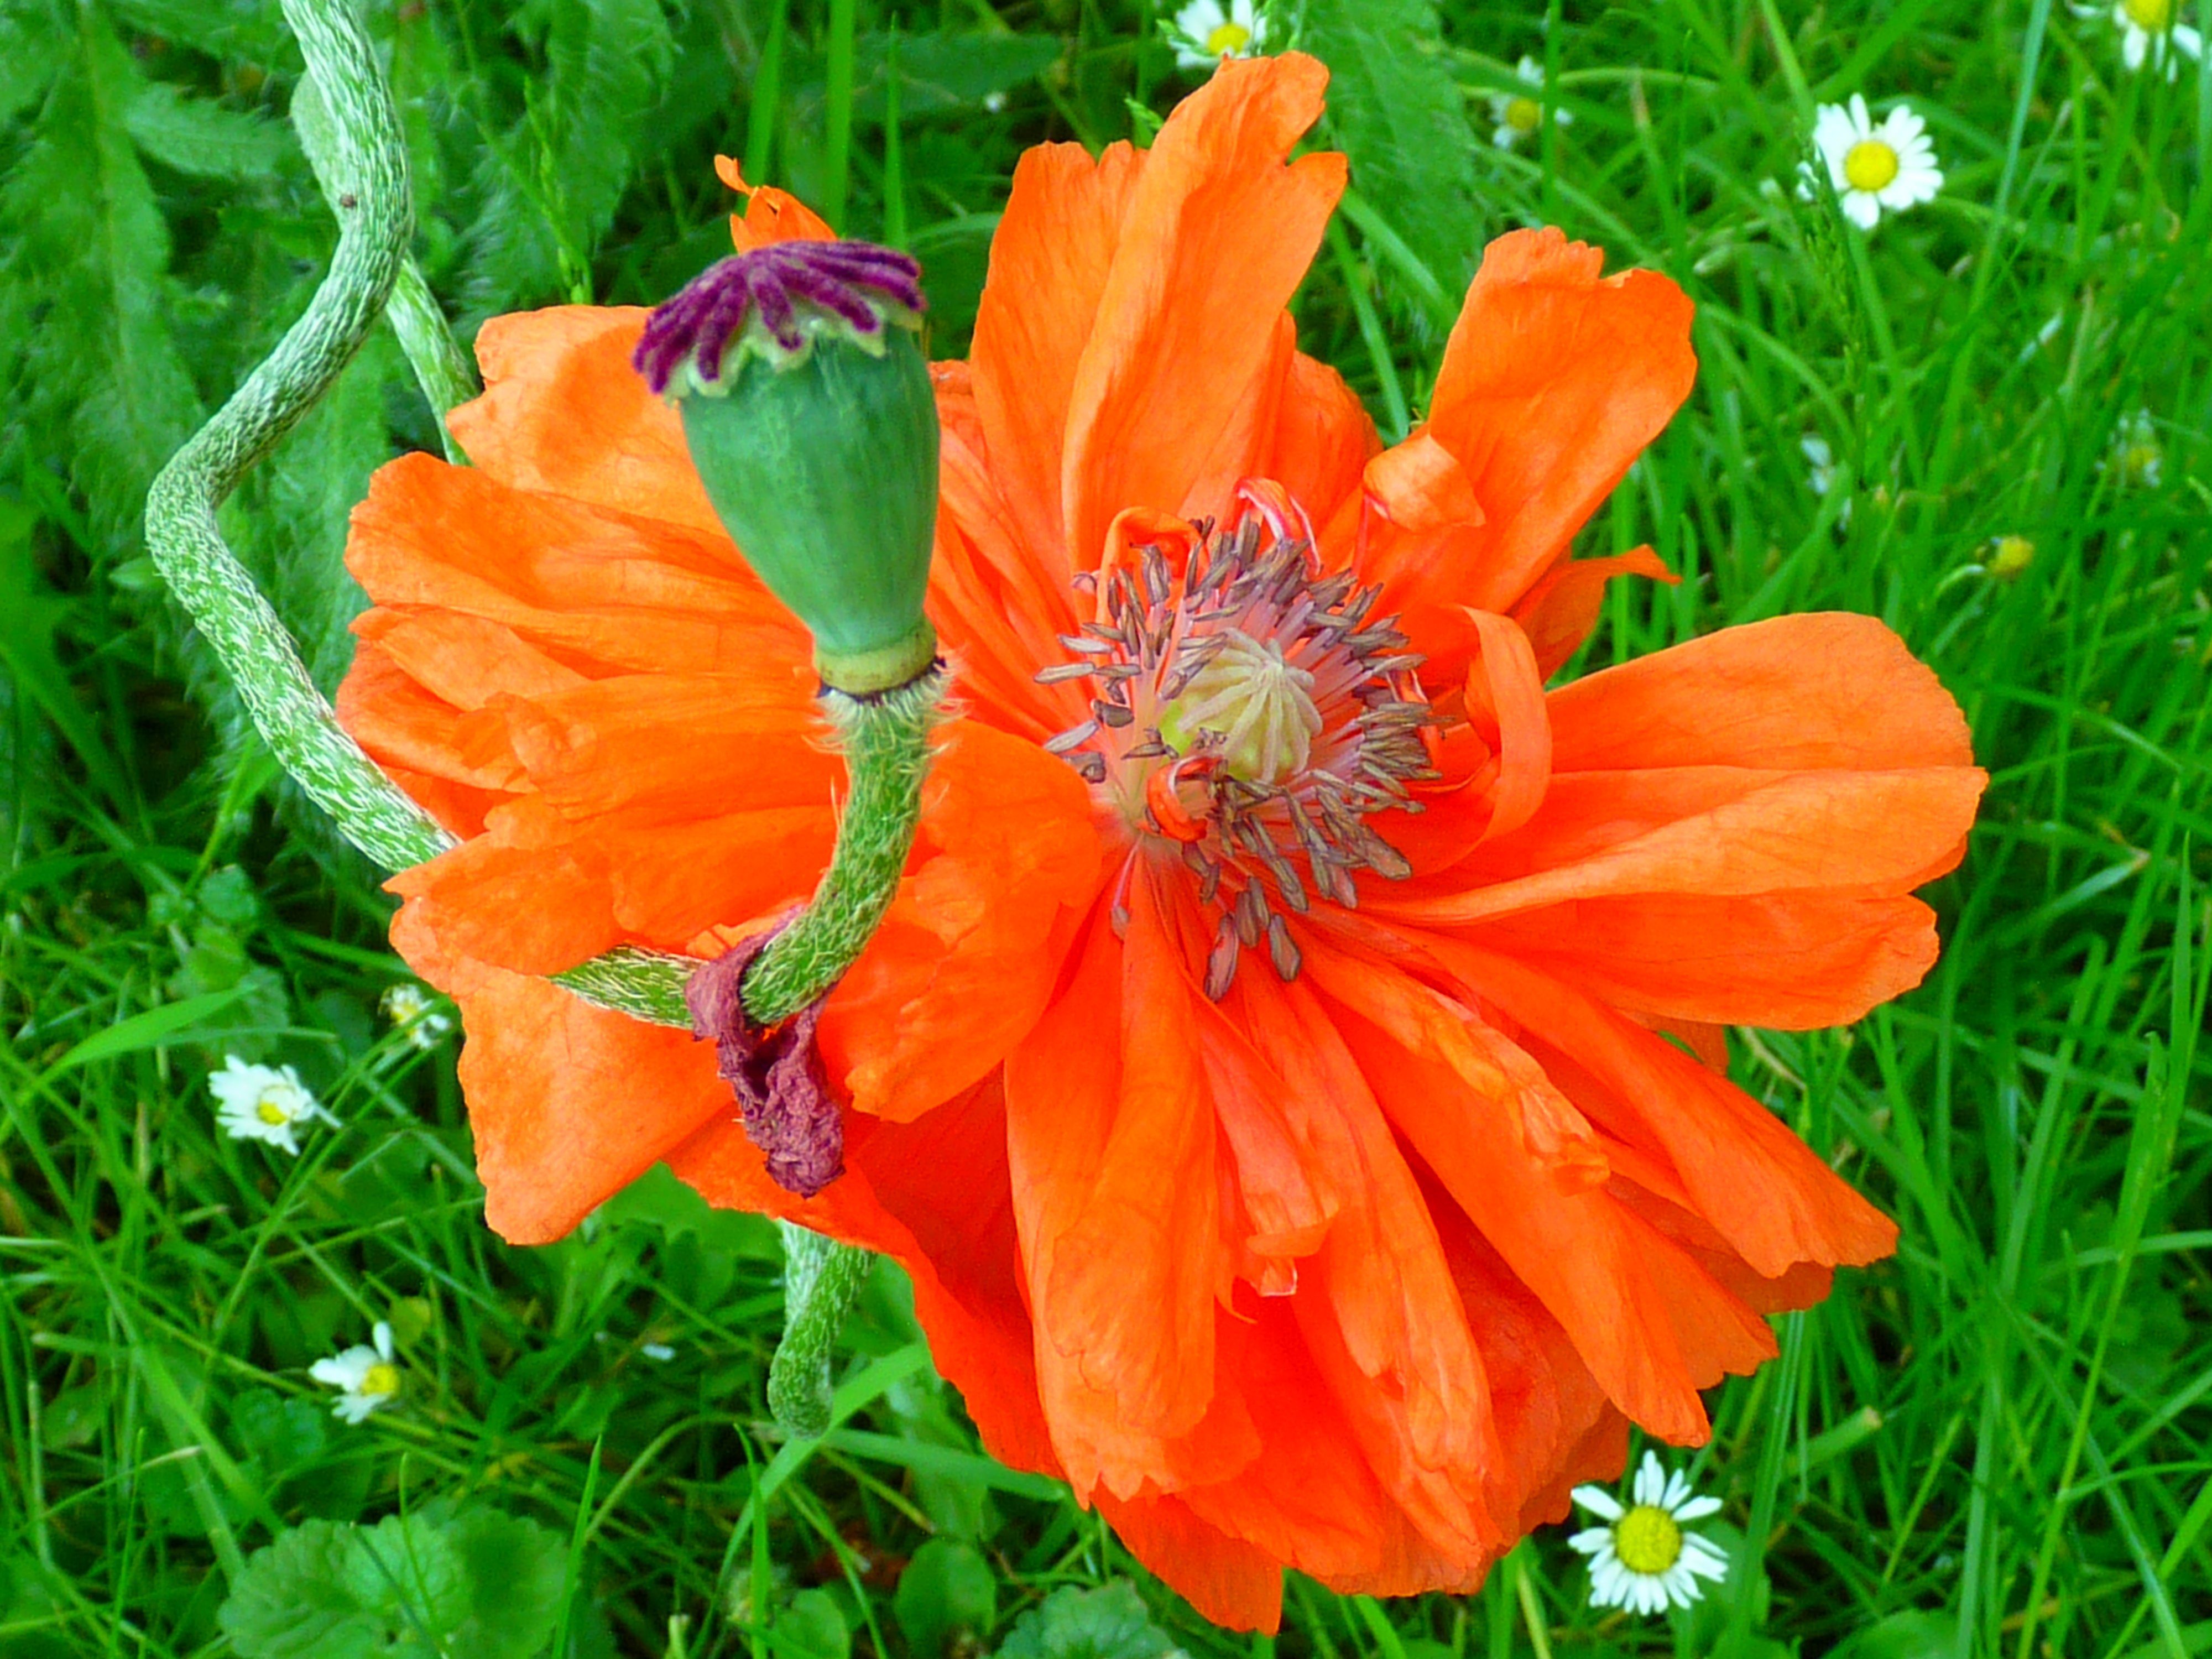
blossom, plant, meadow, flower, petal, bloom, orange, spring, green, red, herb, produce, botany, flora, wildflower, poppy, flowering plant, boll, annual plant, land plant, poppy family